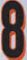
Number: 8